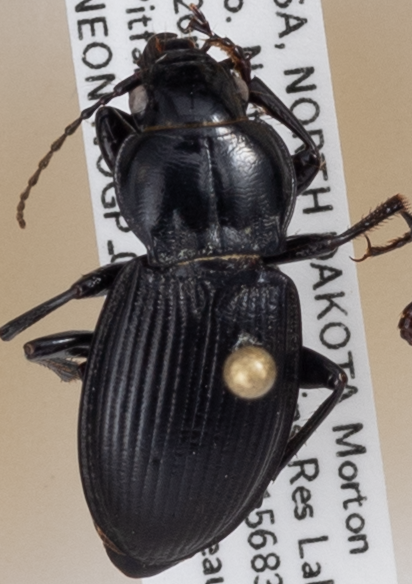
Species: Cyclotrachelus torvus
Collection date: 2020-08-18
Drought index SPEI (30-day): -2.09
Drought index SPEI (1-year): -0.1
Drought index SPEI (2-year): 0.862